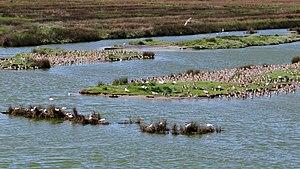
Réserve naturelle régionale du polder de Sébastopol
La réserve naturelle régionale du polder de Sébastopol est une réserve naturelle régionale située en Pays de la Loire. Classée en 2008, elle occupe une surface de 133 hectares et protège une vaste zone de polder à l'est de l'île de Noirmoutier. En 2017, « l'ensemble paysager formé par le passage du Gois, l'île de la Crosnière et le polder de Sébastopol » est classé site d'intérêt national et patrimonial, cette reconnaissance étant une première étape vers l'objectif du classement mondial à l'Unesco.